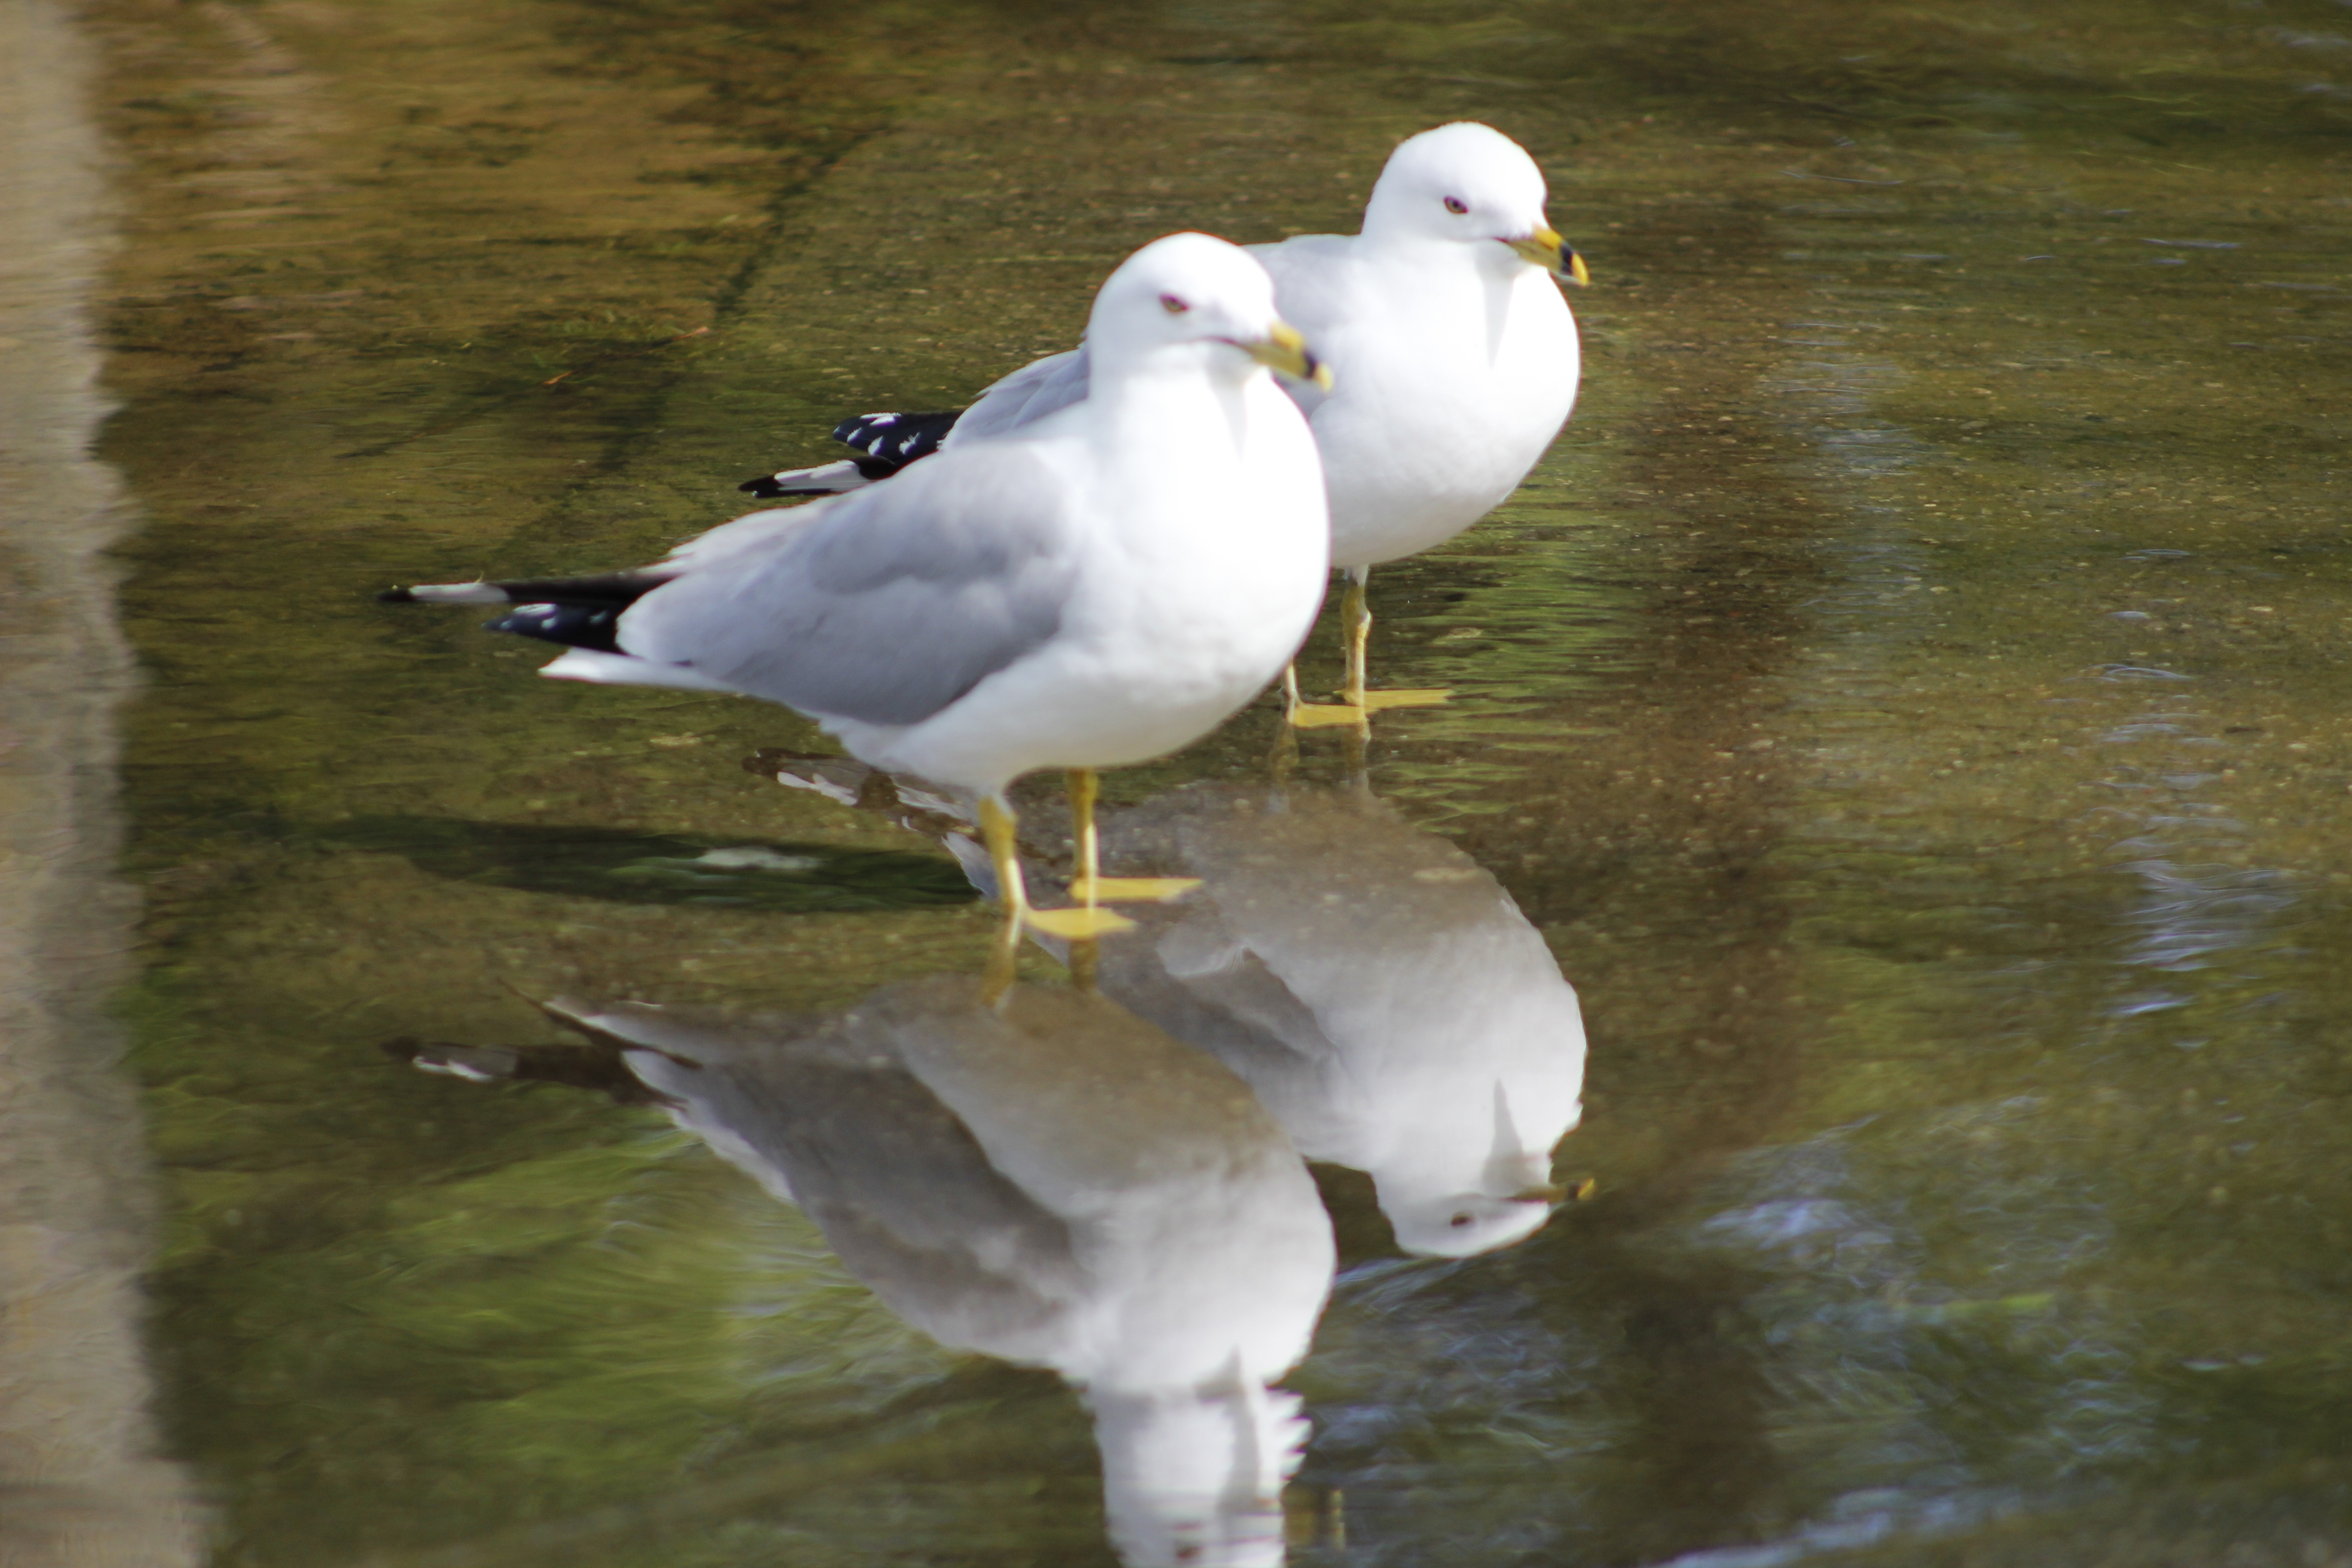
bird, animal, seabird, seagull, wildlife, gull, beak, natural, fauna, vertebrate, charadriiformes, european herring gull